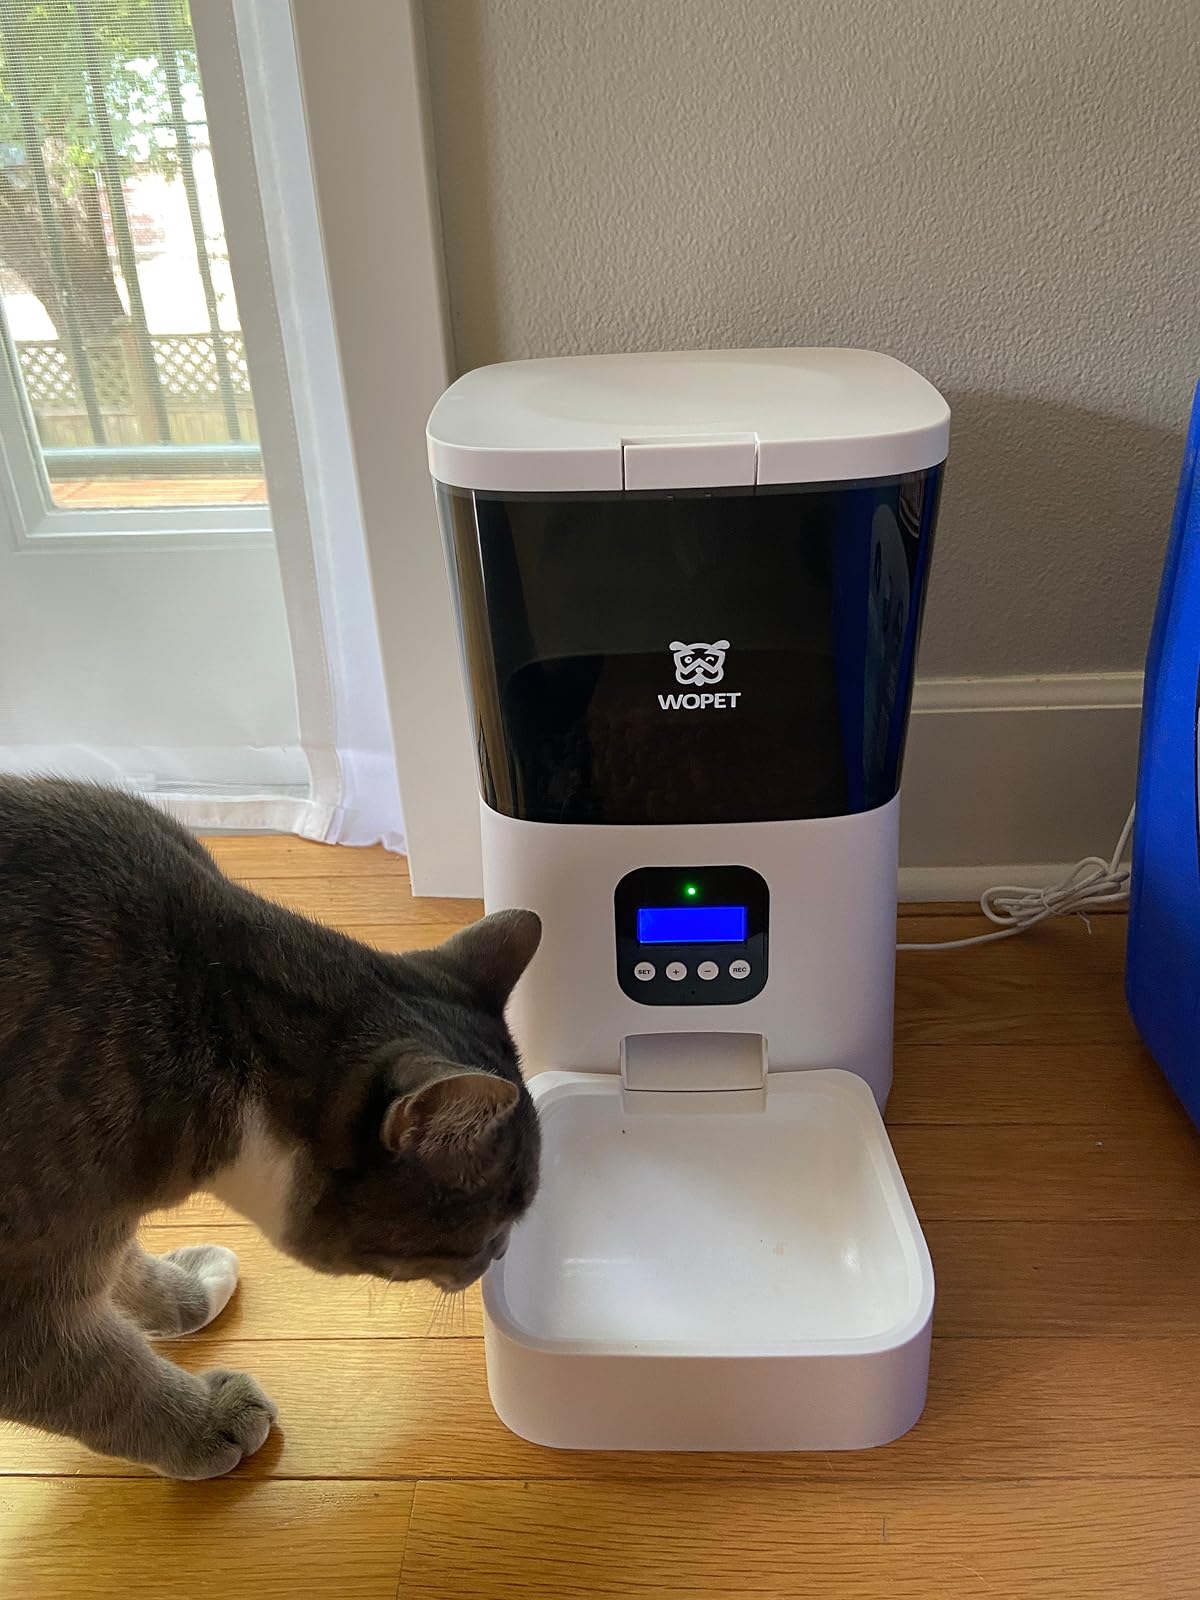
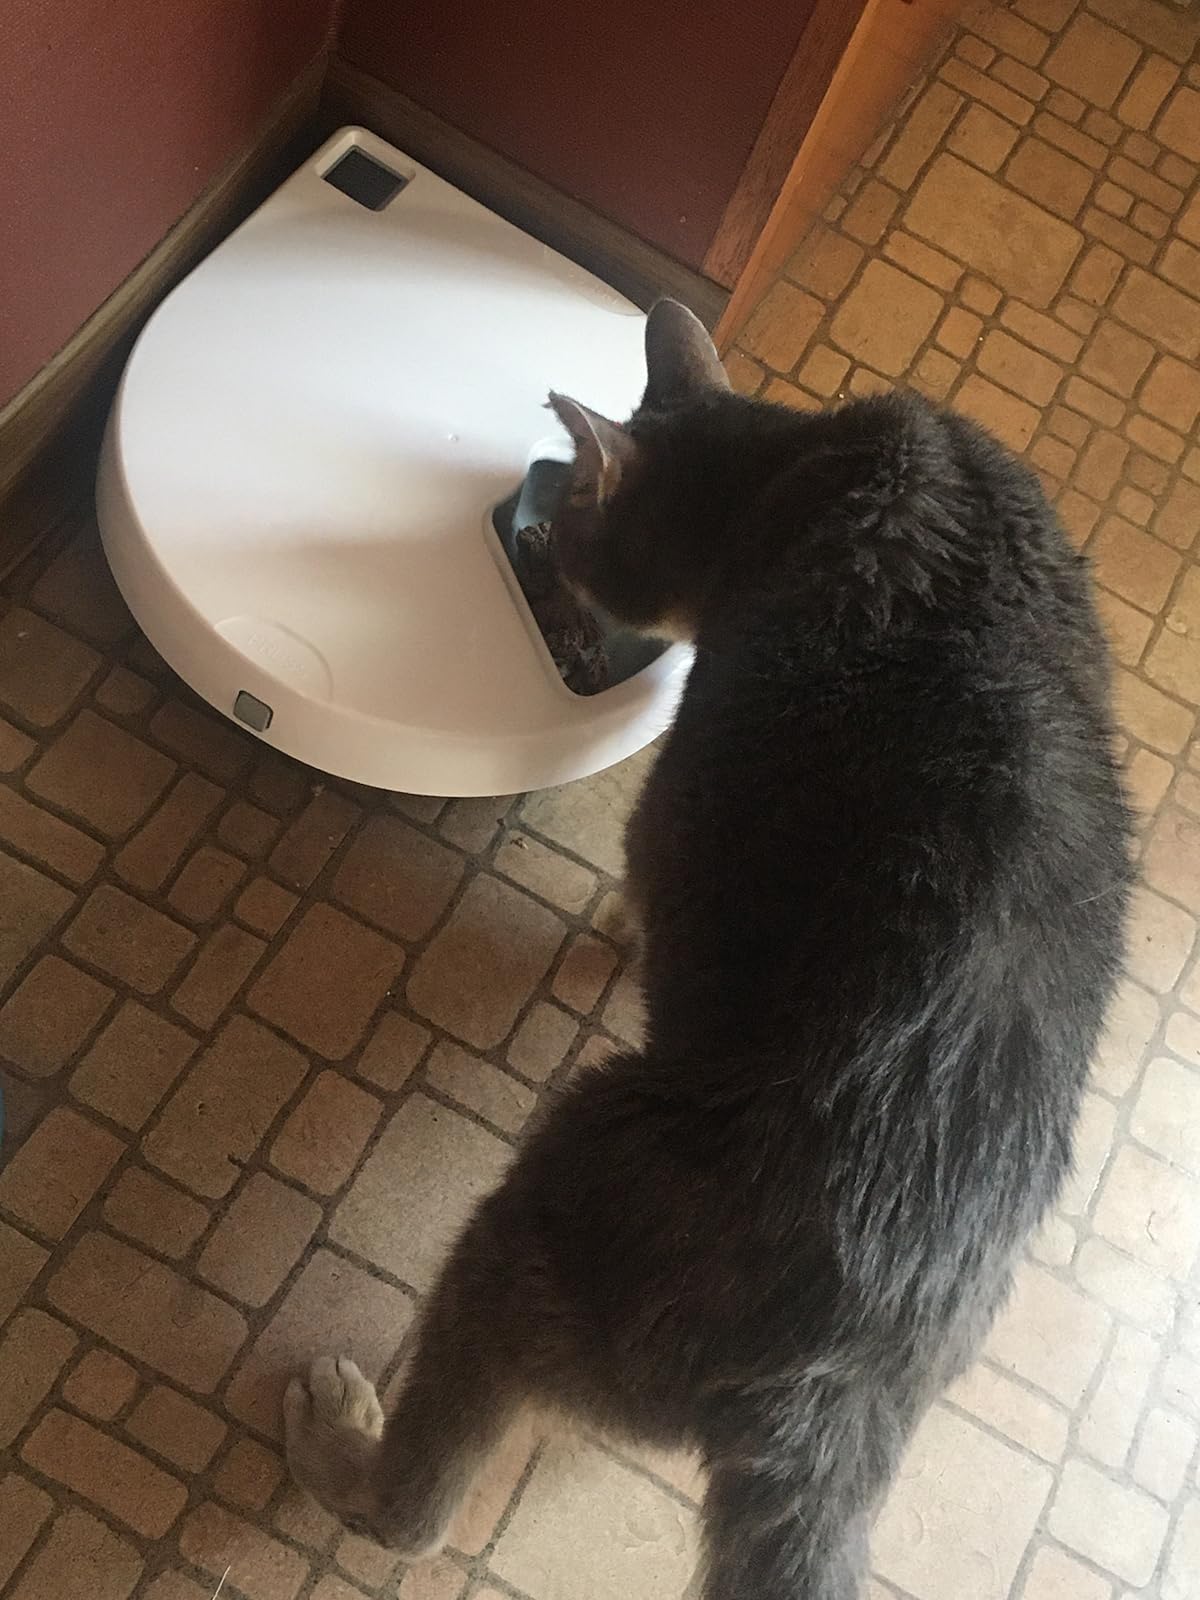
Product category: items_feeder
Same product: no